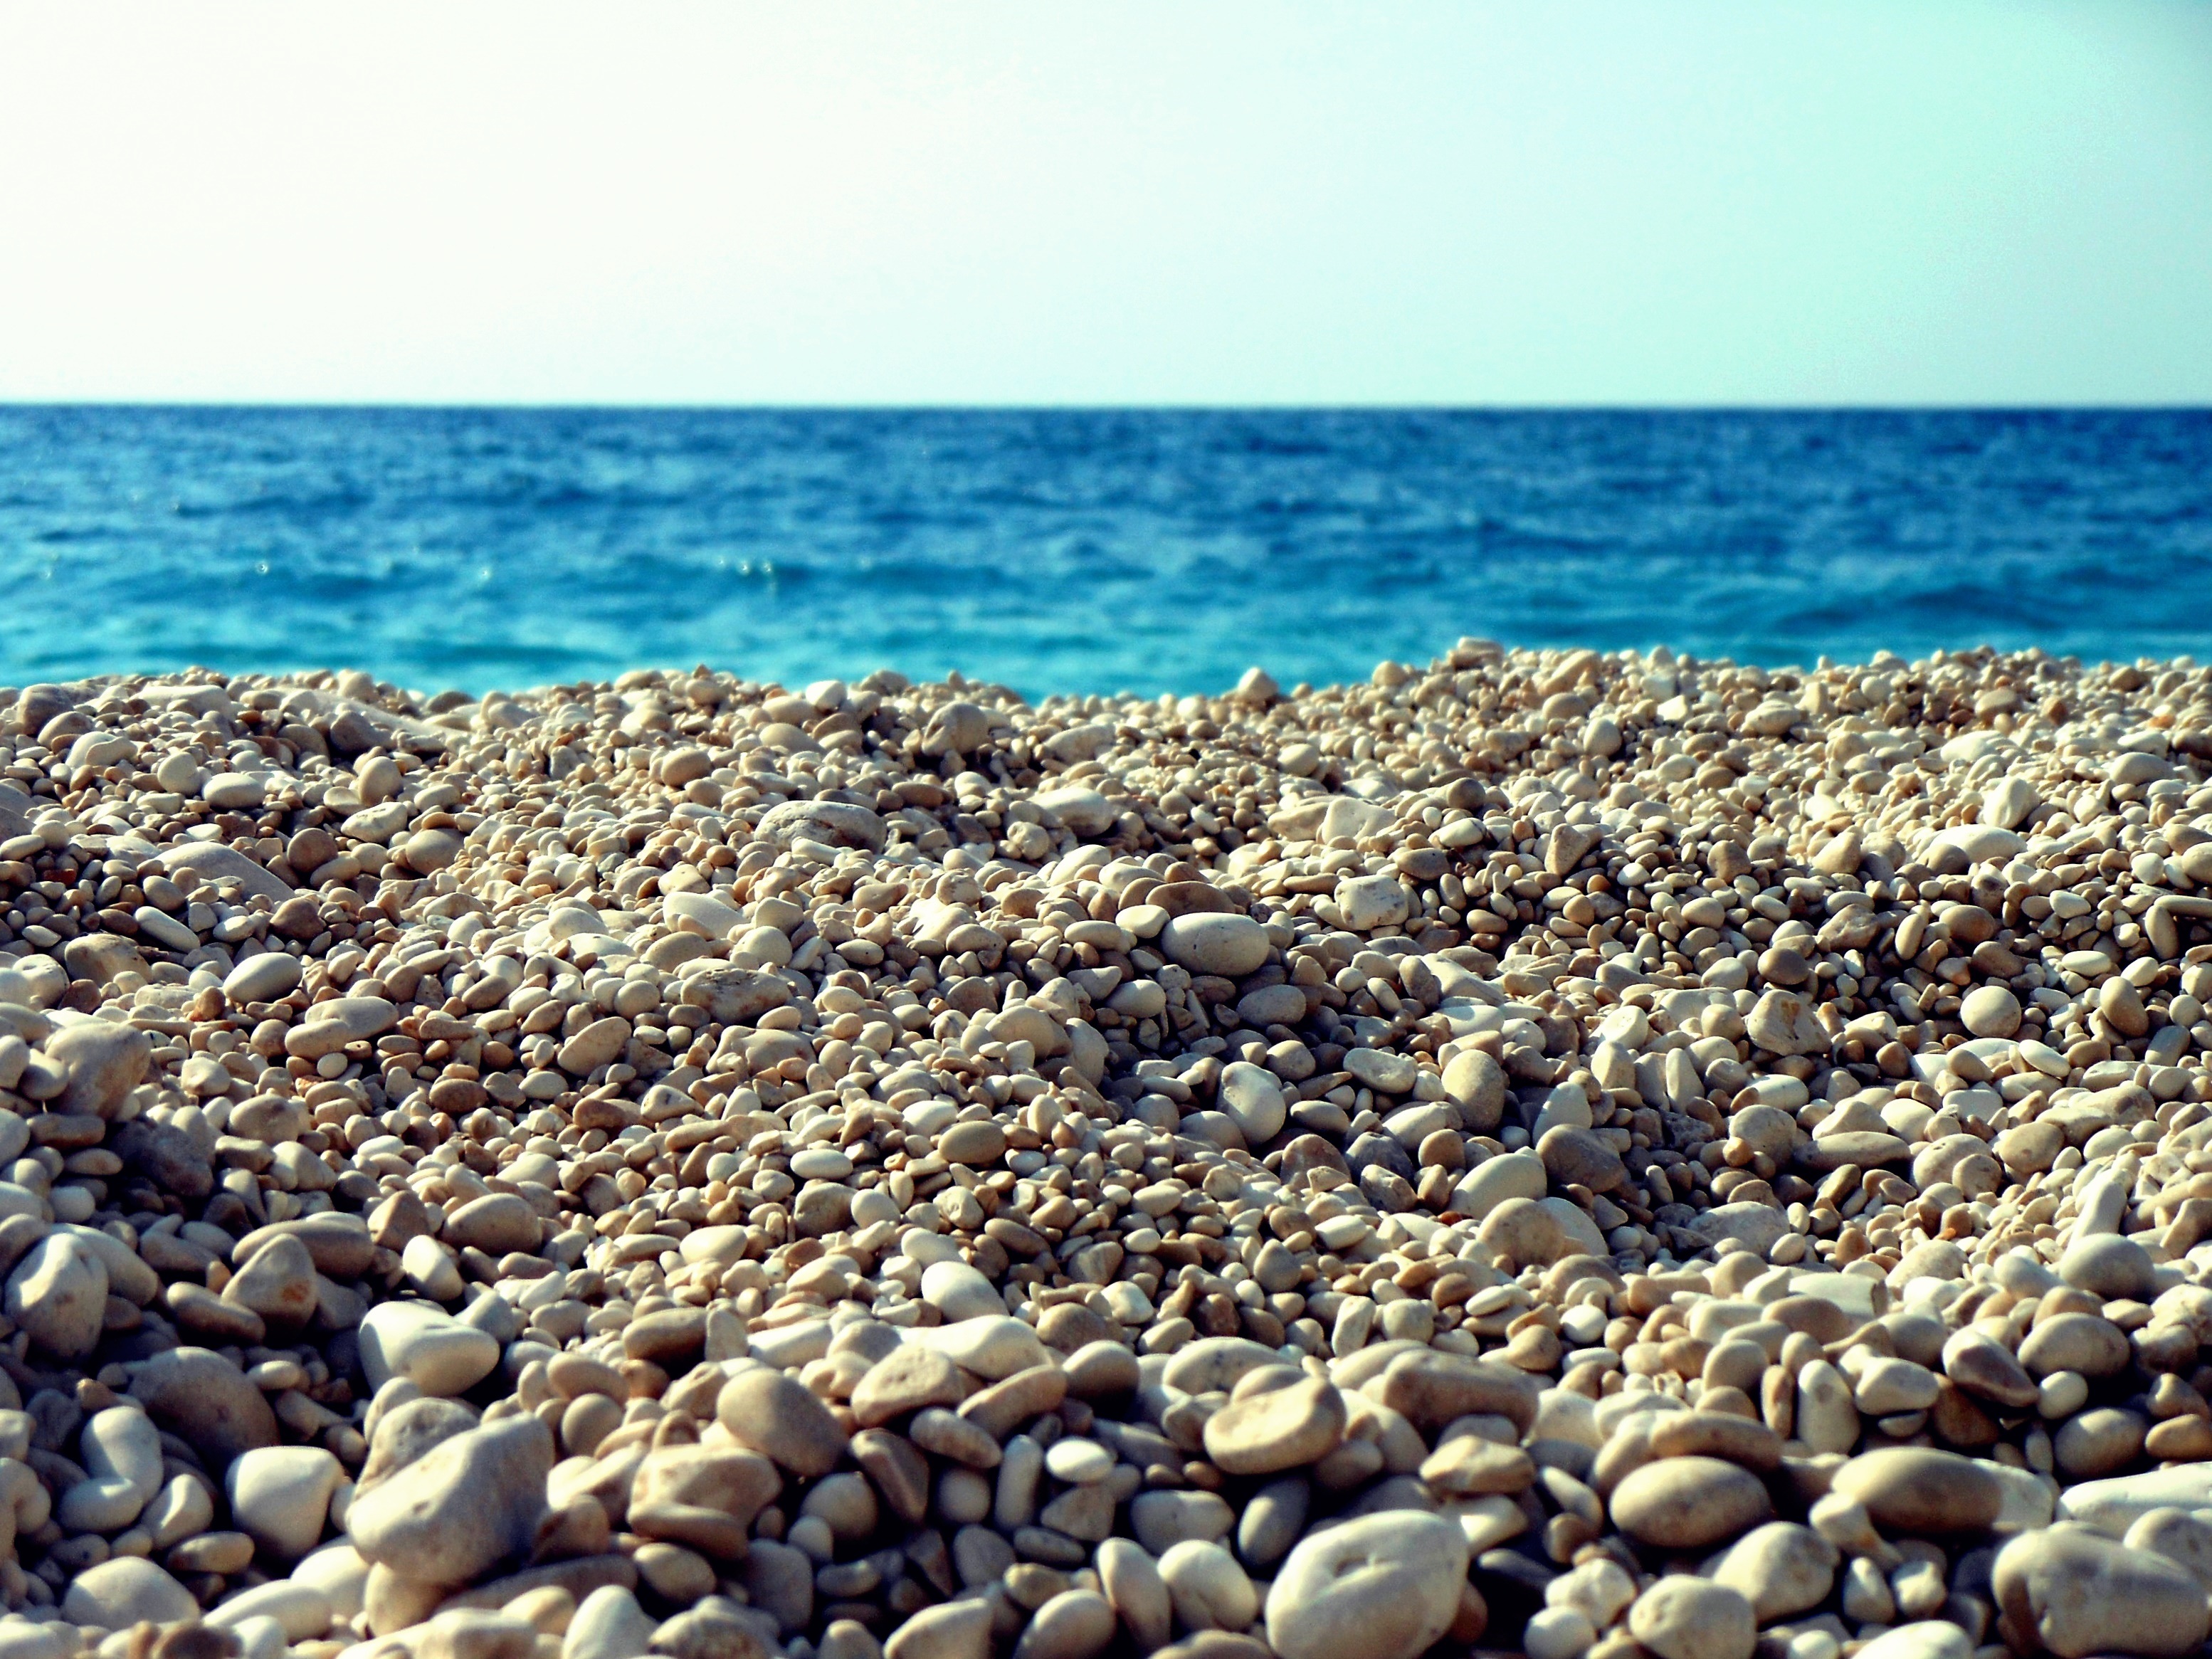
beach, sea, coast, sand, rock, ocean, shore, part, pebble, material, gravel, greek island